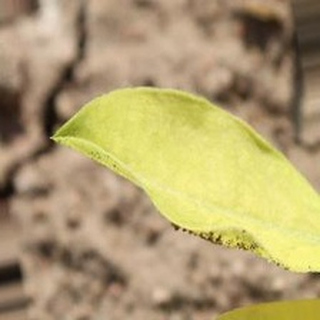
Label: groundnut_nutrition_deficiency